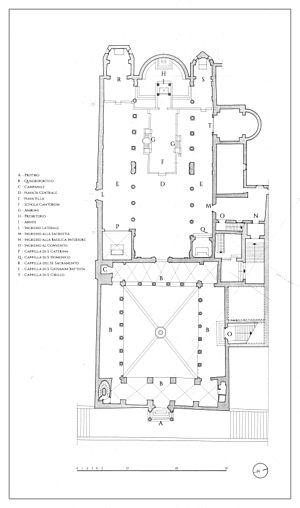
La Basilique Saint-Clément-du-Latran est une basilique religieuse catholique, située à Rome en Italie et dédiée à Clément Iᵉʳ.